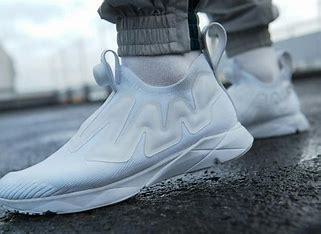
Brand: Reebok
Model: Pump Supreme